The Kautokeino Rebellion

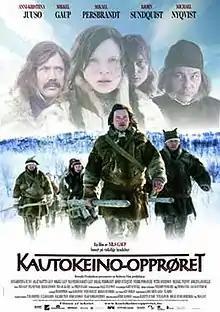
Norwegian theatrical release poster

The Kautokeino Rebellion is a 2008 film based on the true story of the Kautokeino Rebellion in 1852, in response to the Norwegian exploitation of the Sami community at that time. It was directed by Nils Gaup and was released in January 2008. The music to this film was mostly composed by Sami musician Mari Boine.